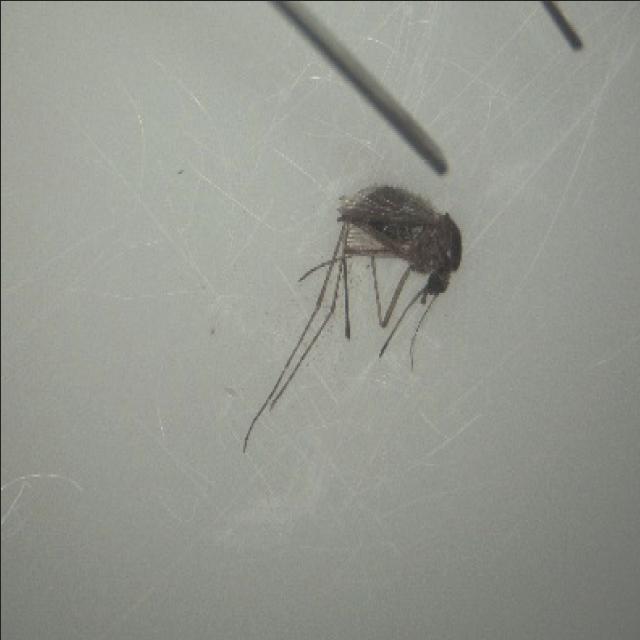
Species: aedes_vexans